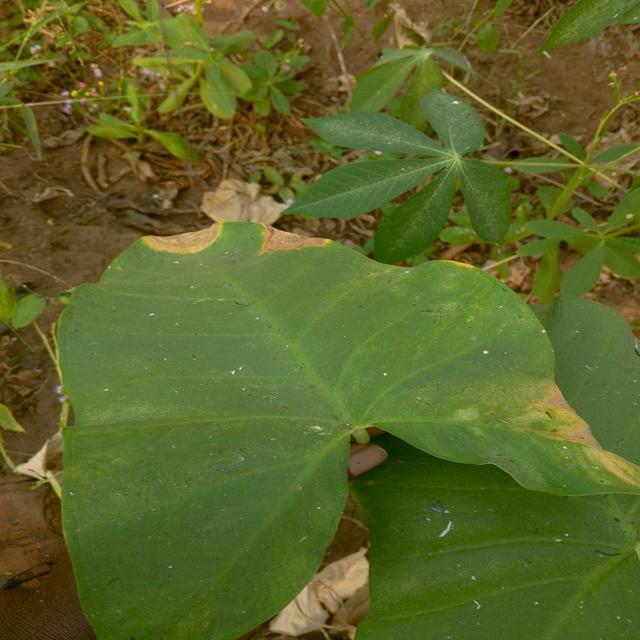
Label: Late_Blight